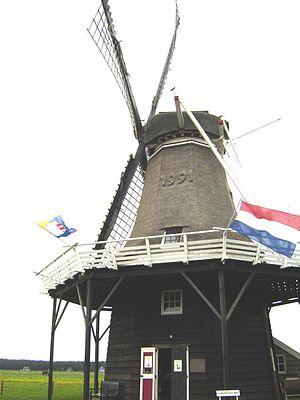
Cet article recense les moulins à vent de la province de Frise, aux Pays-Bas.